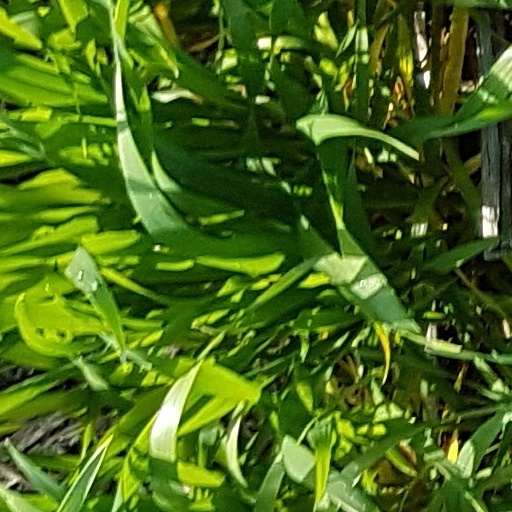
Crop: wheat